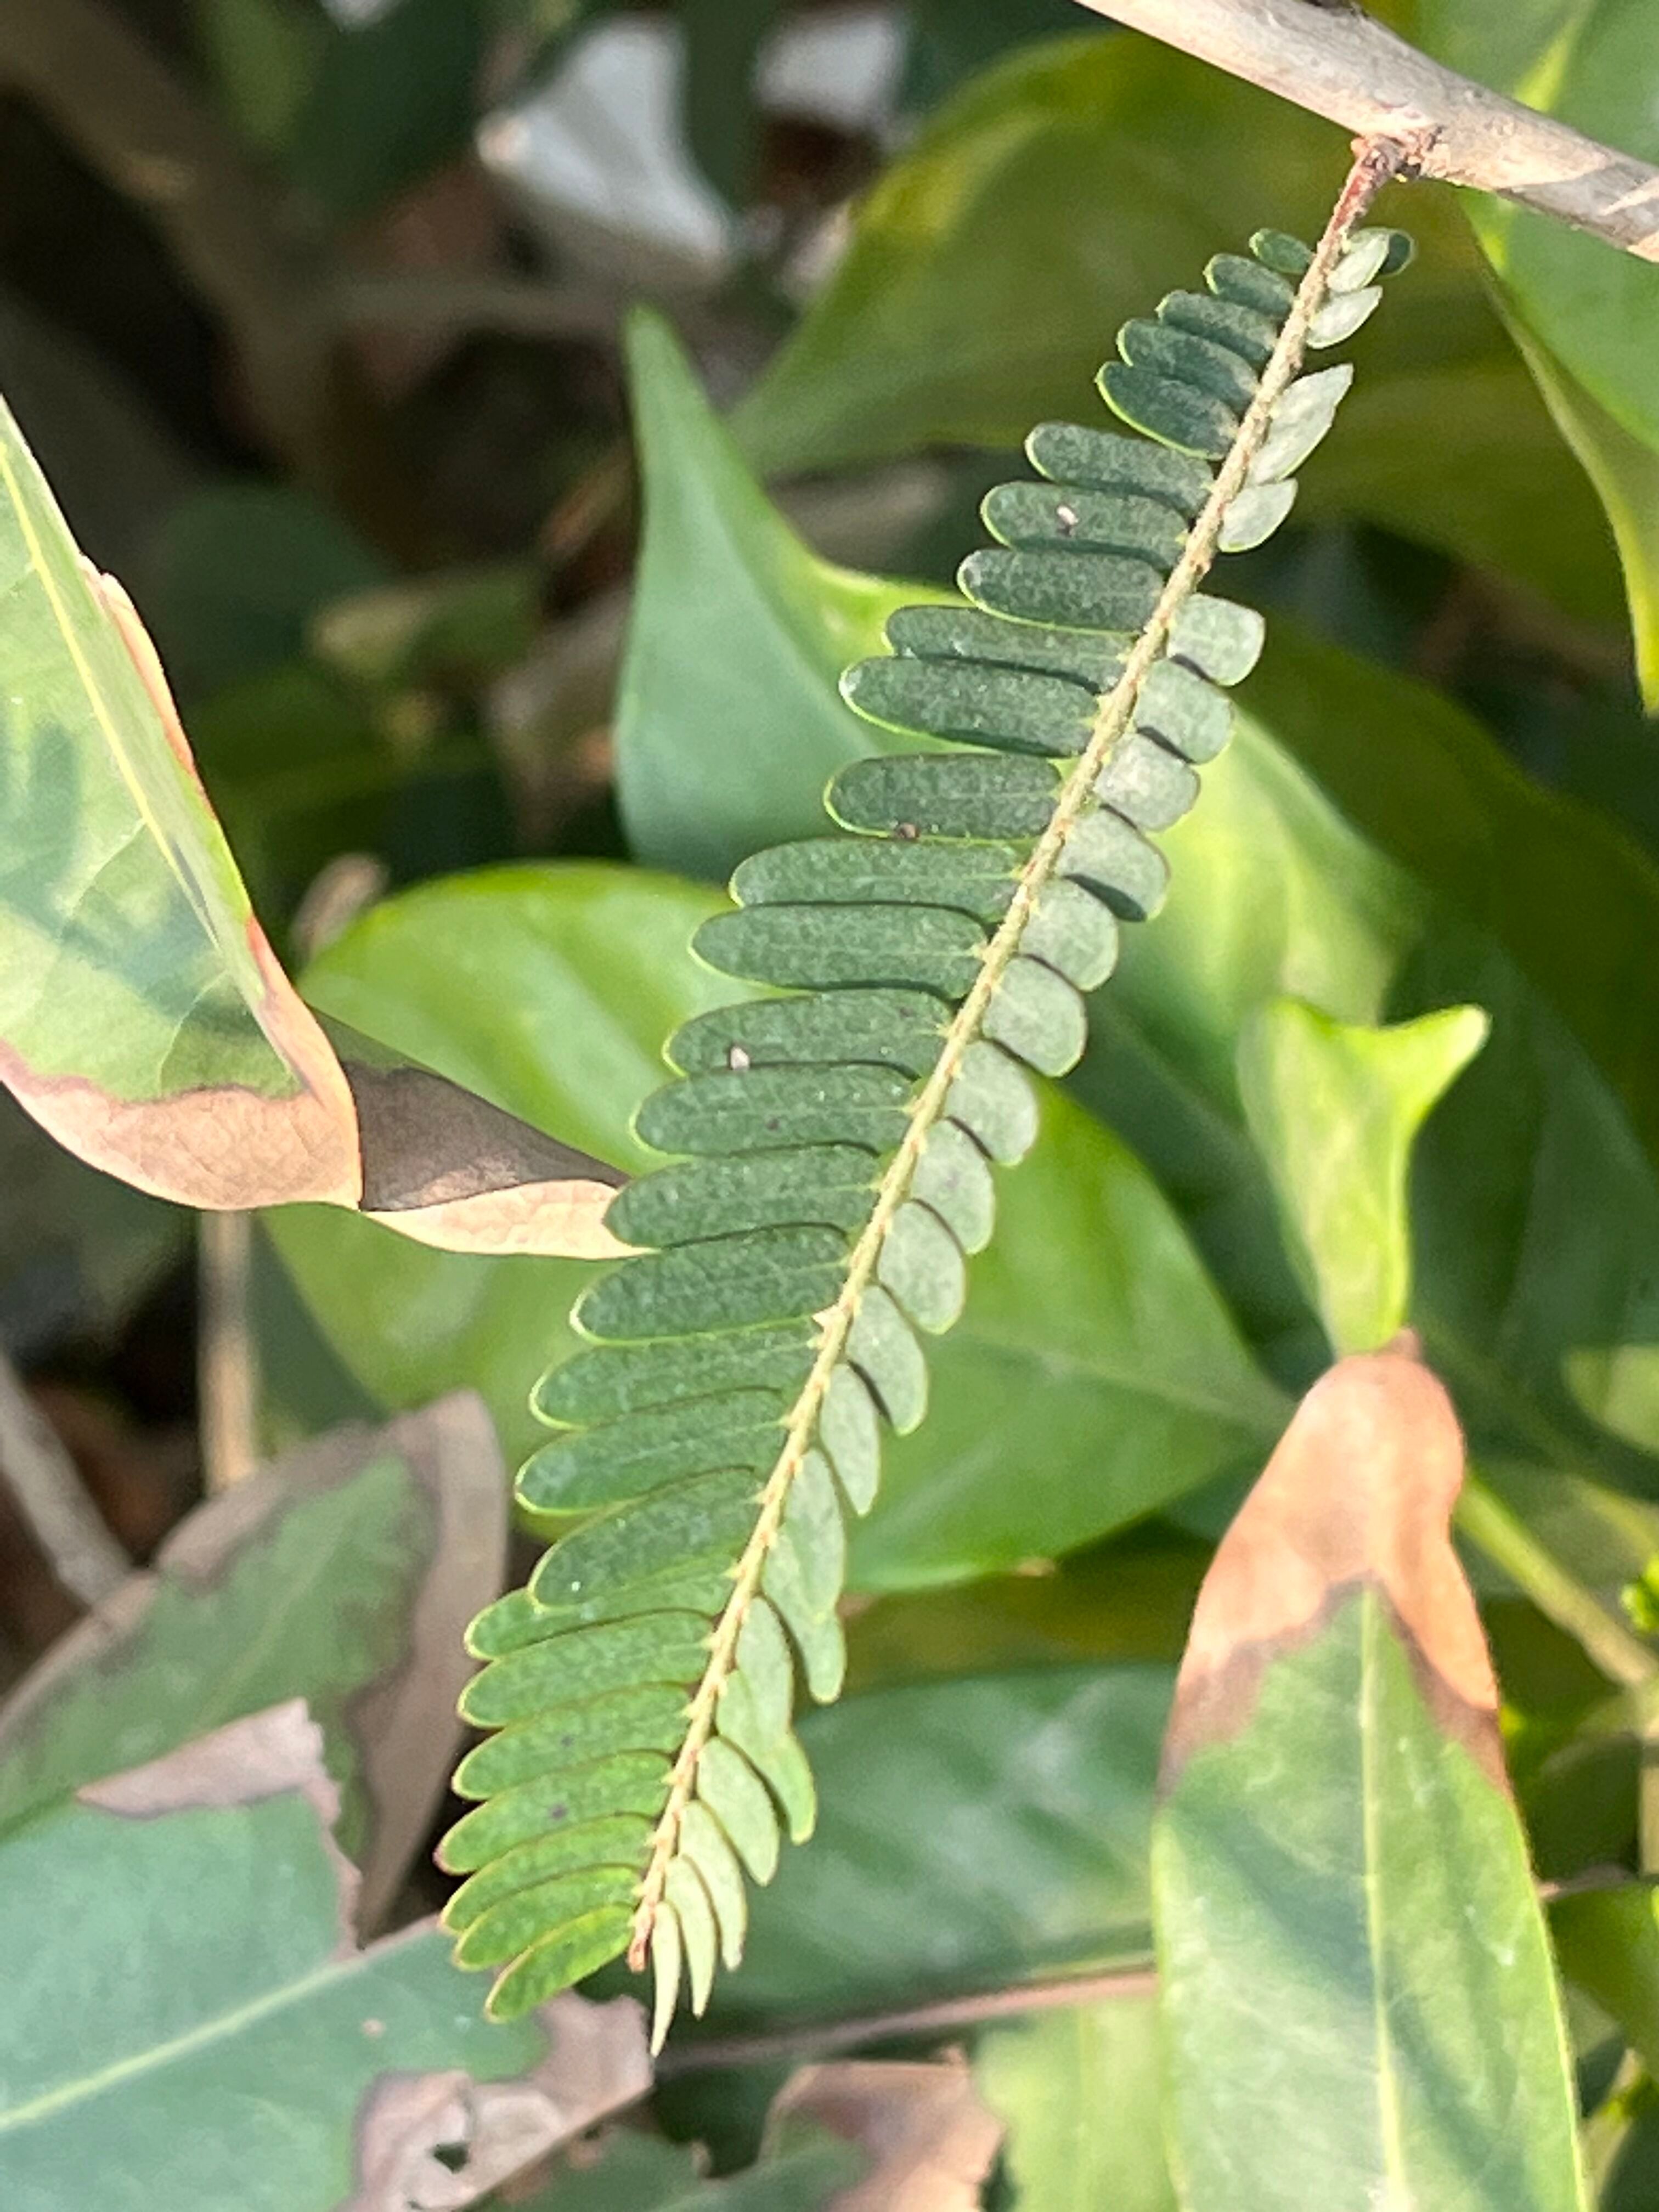
Plant species: phyllanthus-emblica